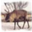
Label: deer